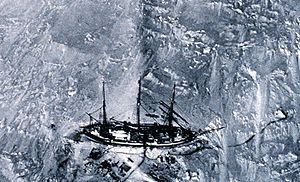
Gauss-ekspeditionen
Billede af "Gauss" i isen, taget fra ballon. Drygalski var den første til at benytte gasballoner i Antarktis
Gauss-ekspedisjonen var den første tyske polarekspedition til Antarktis. Den blev ledet af den erfarne polarforsker og geologiprofessor Erich von Drygalski. Ekspeditionens formål var at undersøge det antarktiske kontinent syd for Kerguelen.